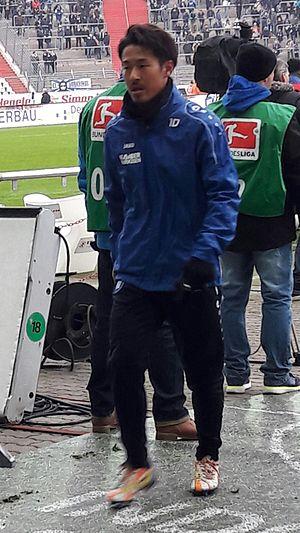
Hiroki Yamada est un footballeur japonais né le 27 décembre 1988. Il évolue au poste de milieu de terrain.